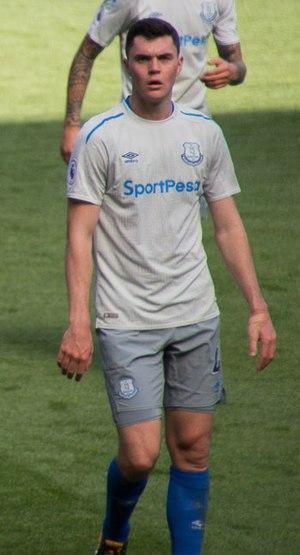
Michael Vincent Keane, né le 11 janvier 1993 à Stockport, est un footballeur international anglais qui évolue au poste de défenseur à l'Everton FC.